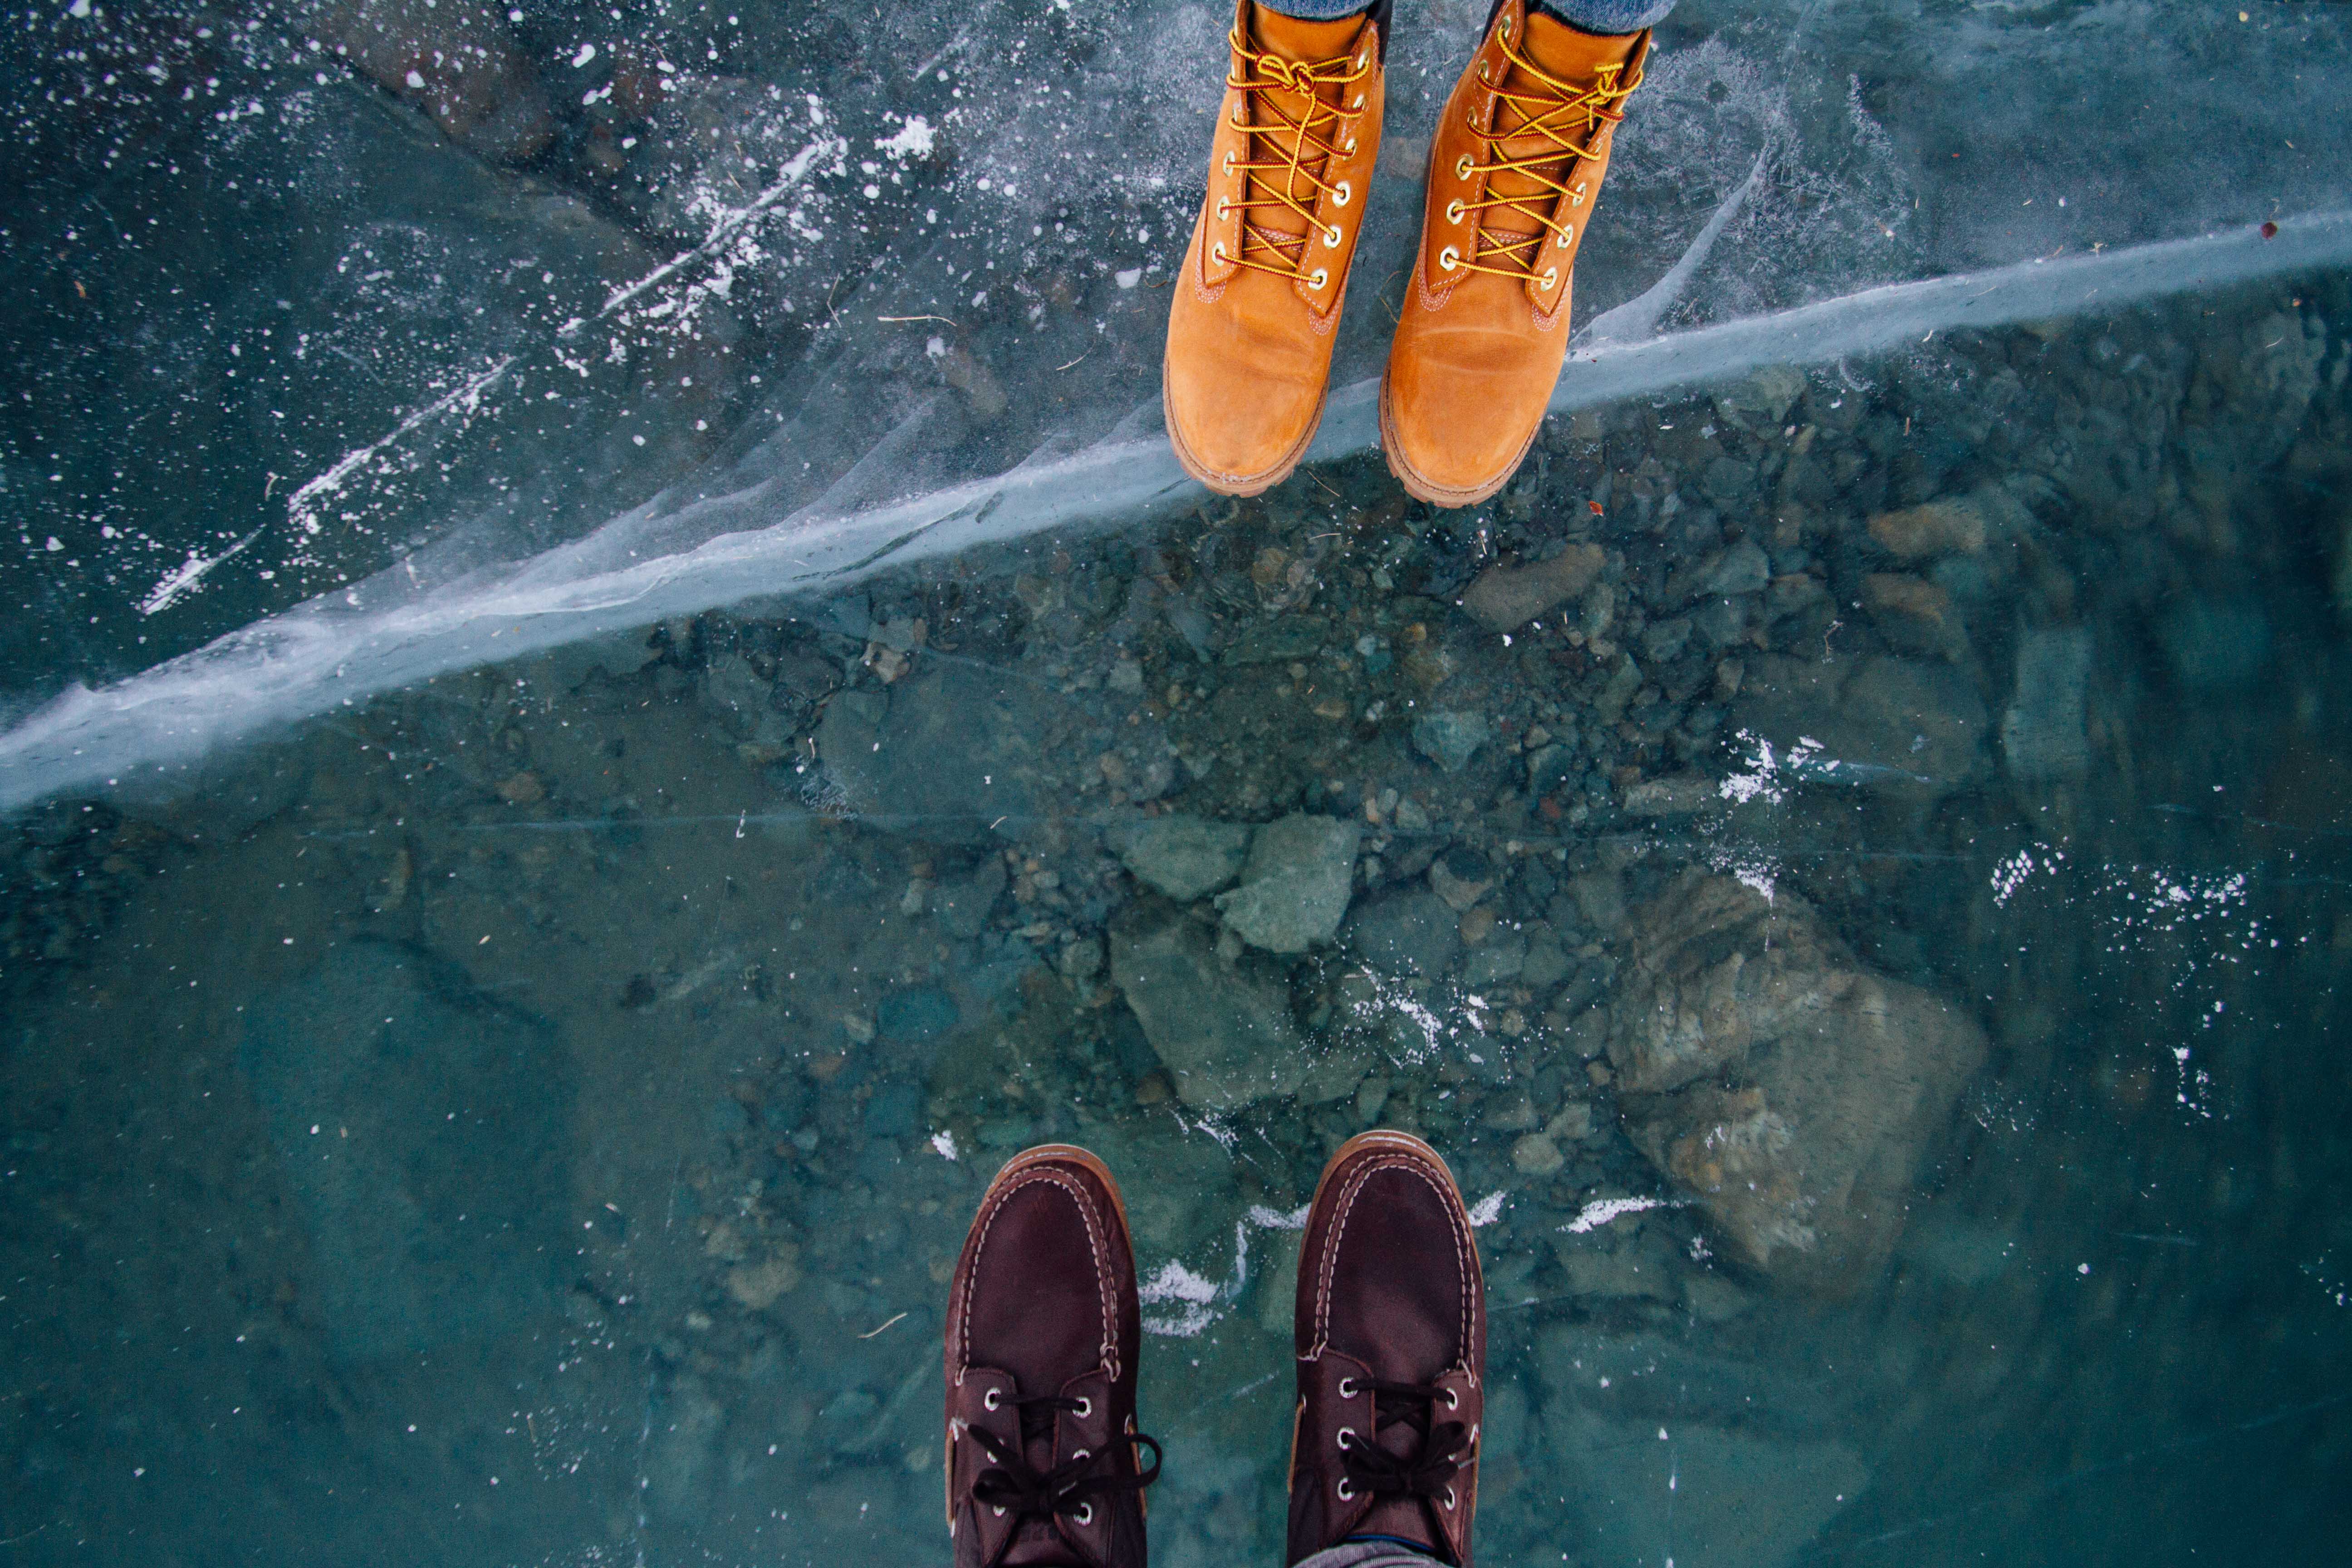
water, footwear, leg, reflection, shoe, fun, foot, leisure